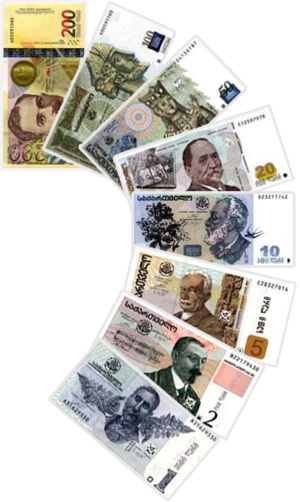
La pauvreté en Géorgie touche entre 20 % et 25% de la population depuis une quinzaine d'années selon l’Office national des statistiques: elle est quantifiée par le pourcentage de population accédant à moins de 60 % du revenu médian dans le pays.
Le lari est la monnaie nationale de la Géorgie. Il est divisé en 100 tetri.